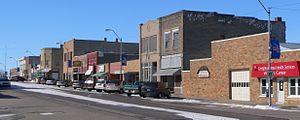
Creighton est une ville du comté de Knox au Nebraska.